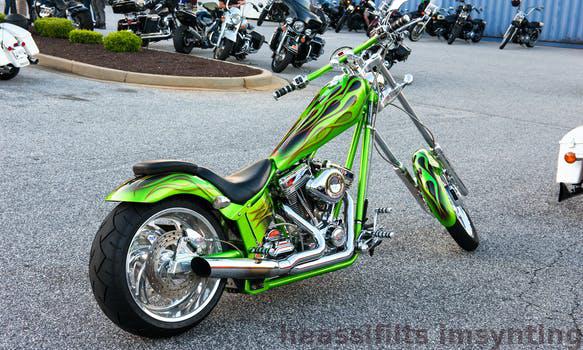
Label: Watermark